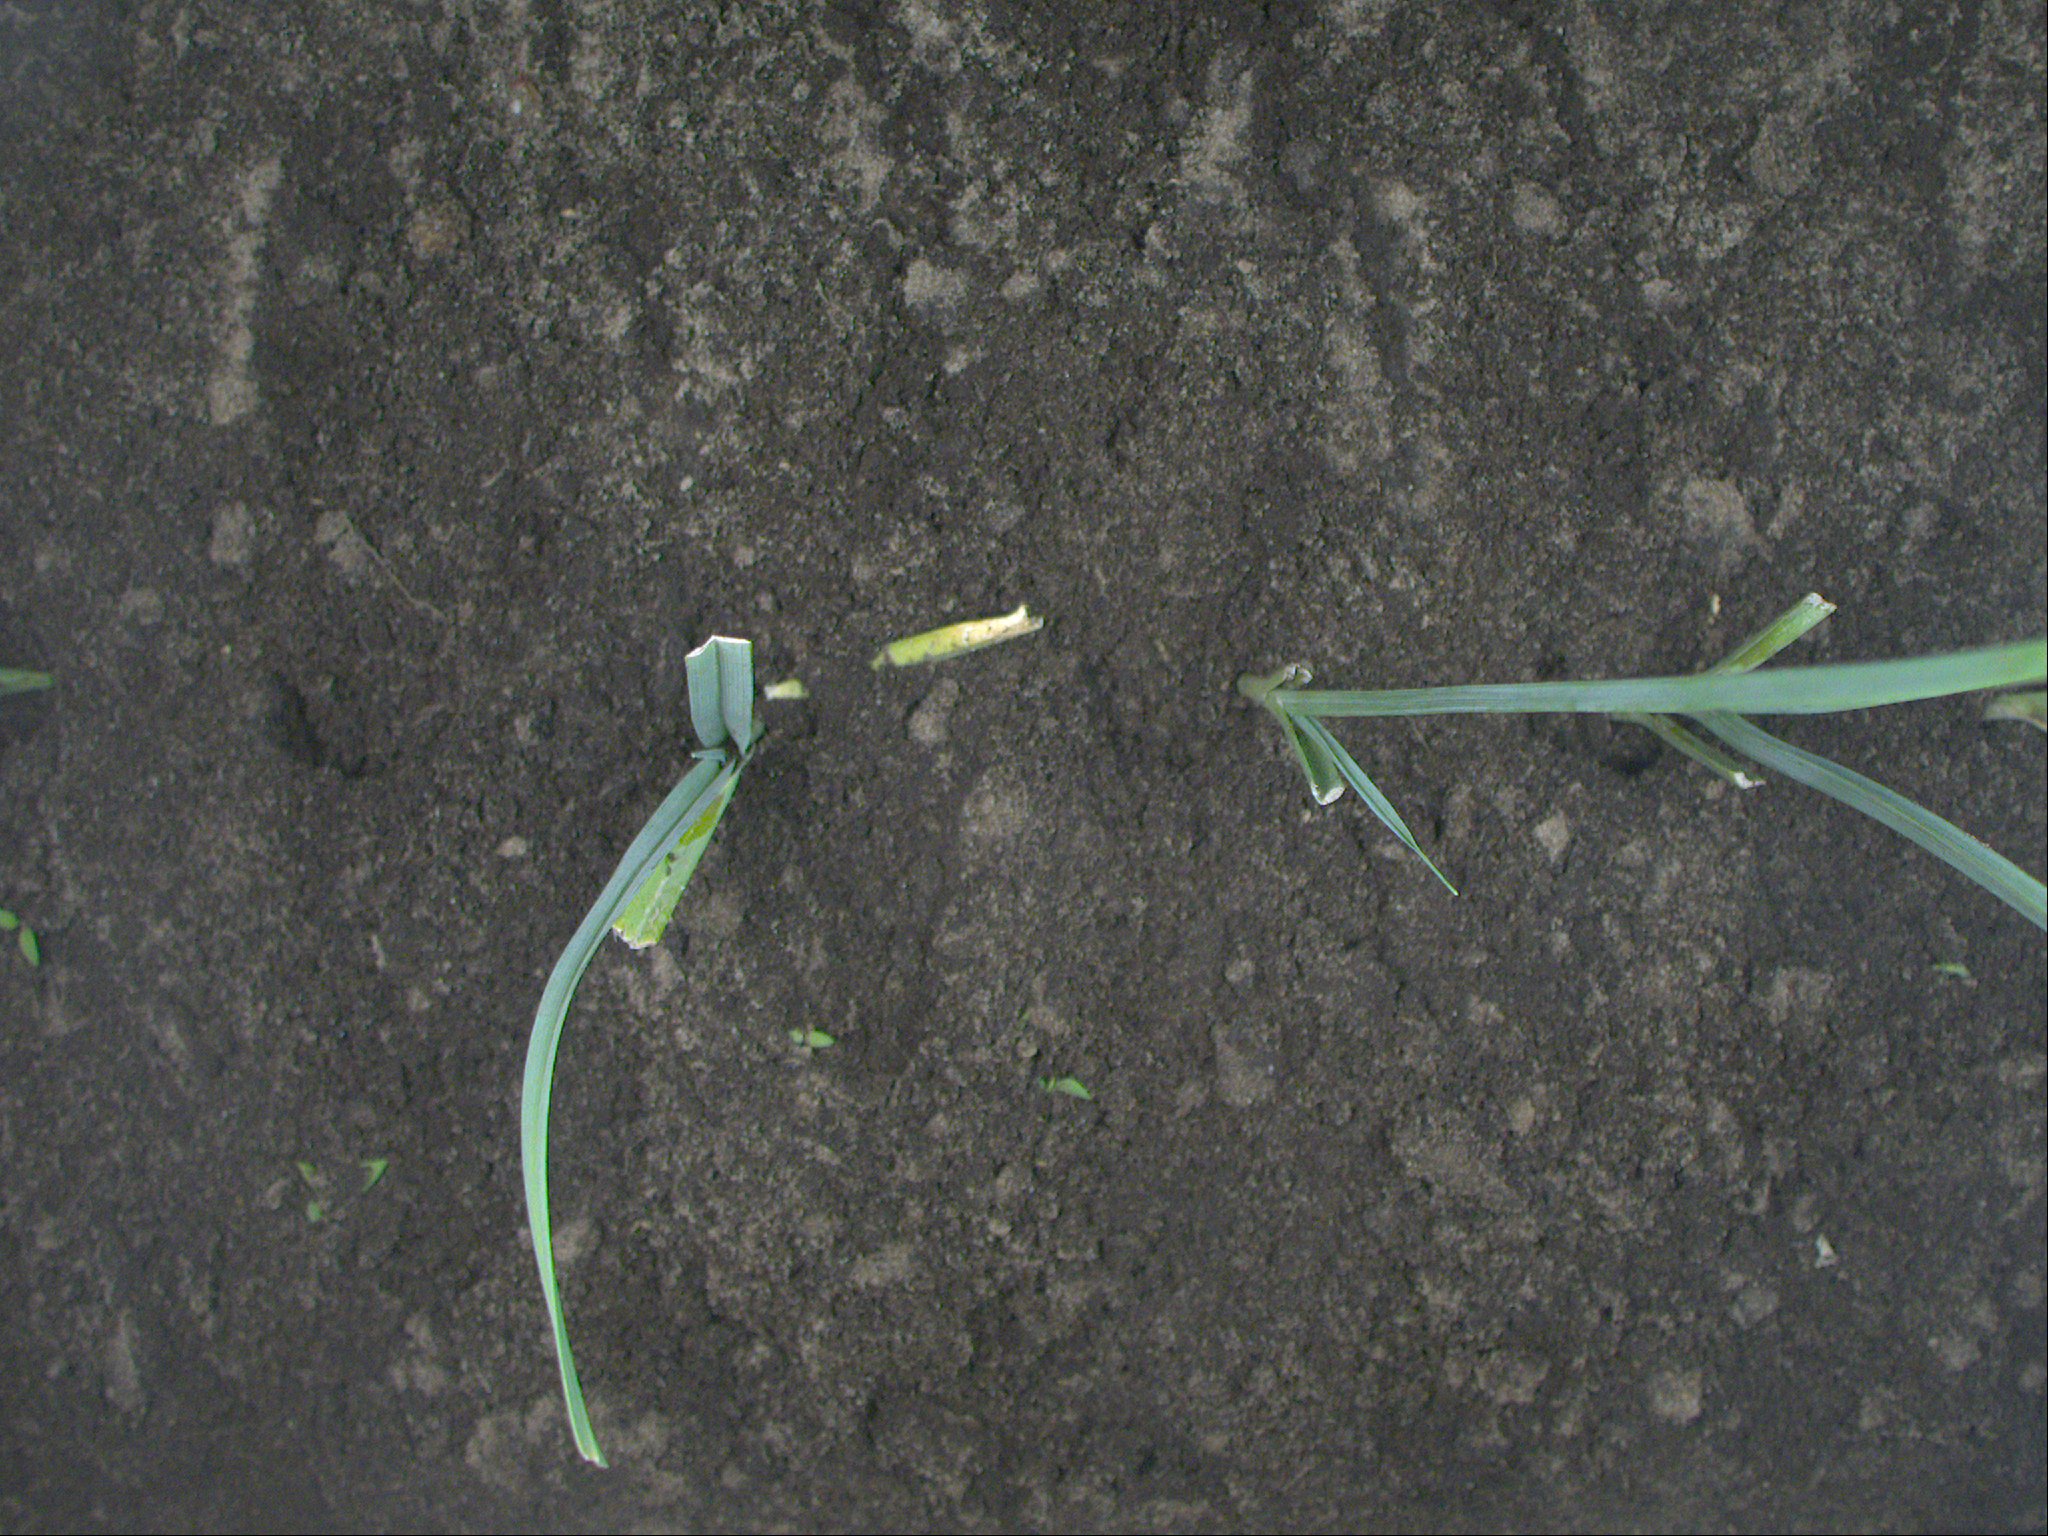
Crop: leek
Objects: leek, leek, leek, stem_leek, stem_leek, stem_leek